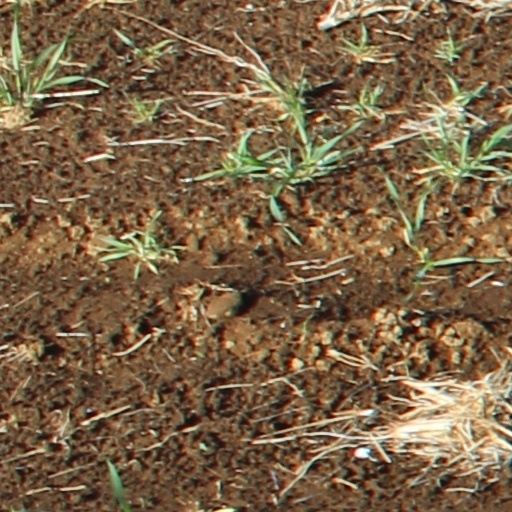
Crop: wheat